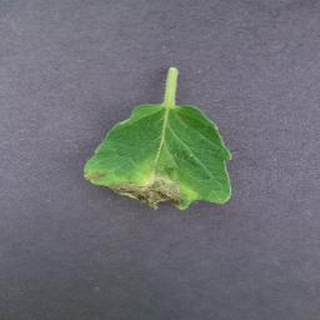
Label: tomato_late_blight